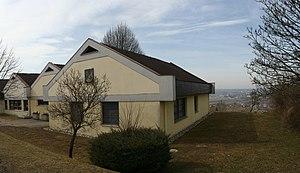
Burgauberg-Neudauberg est une commune d'Autriche, dans le Burgenland. Elle fait partie du district de Güssing.